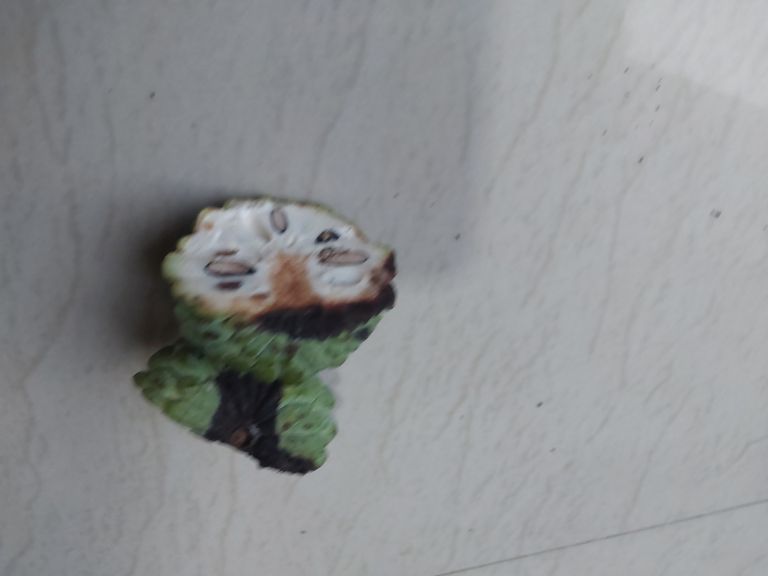
Disease label: Diplodia Rot